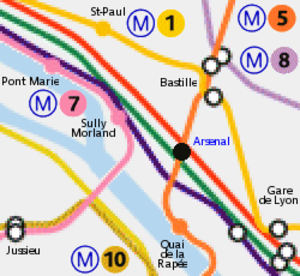
Arsenal est une des stations abandonnées du métro de Paris, située sur la ligne 5, dans le 4ᵉ arrondissement de Paris.